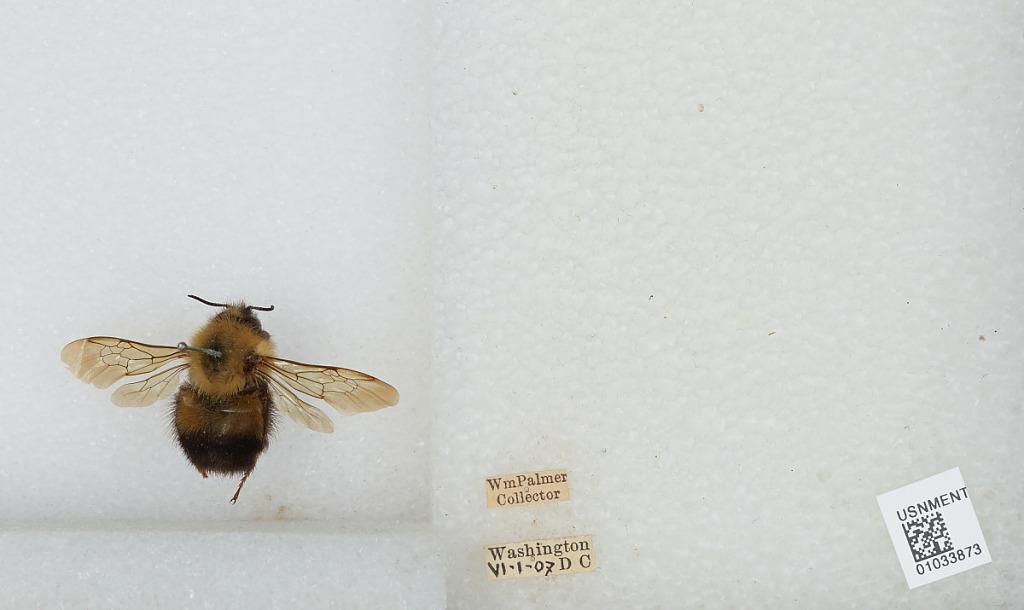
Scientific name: Bombus (Pyrobombus) vagans vagans Smith
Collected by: W. Palmer
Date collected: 1907-6-1
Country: United States
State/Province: District of Columbia
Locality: Washington
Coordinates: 38.9047, -77.0164